Eva Lind

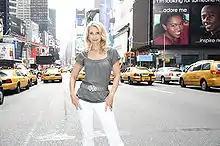
Eva Lind in New York for her concert at Carnegie Hall 2007

In 2002, she sang the lead role in the premiere of Mascagni's operetta "Sì" at the Vienna Volksoper.